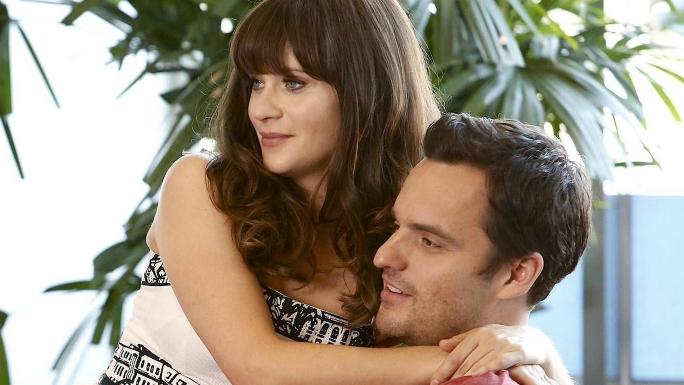
Gender: women